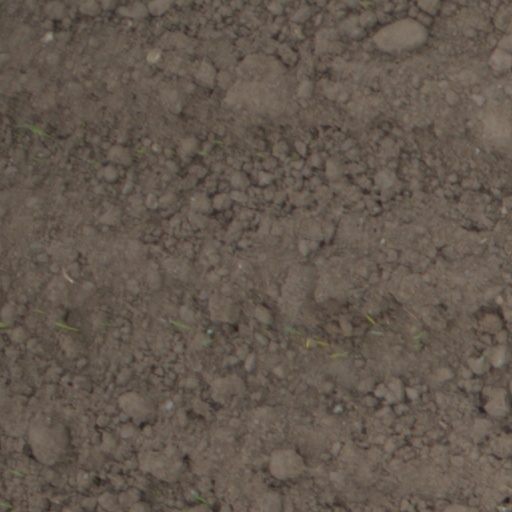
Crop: wheat